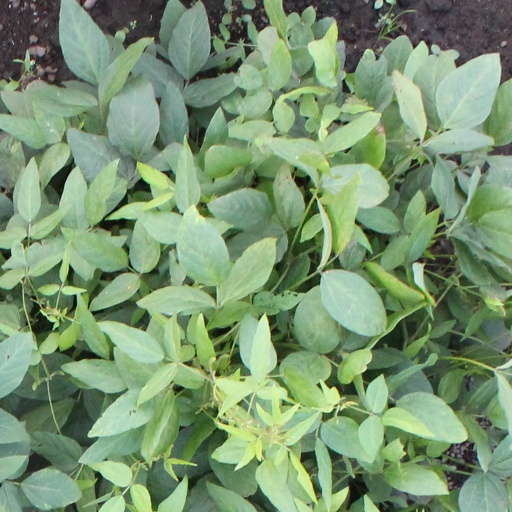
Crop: soybean